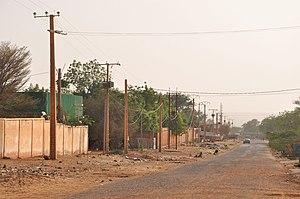
L'Avenue d'Arlit dans la Zone Industrielle à Niamey, au Niger.